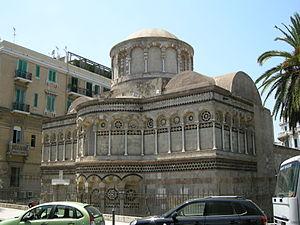
L’église Annunziata dei Catalani est une église catholique située à Messine, en Sicile.